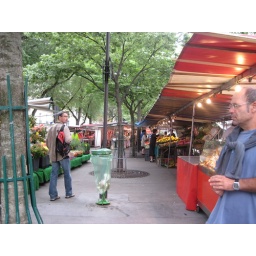
market by my house again